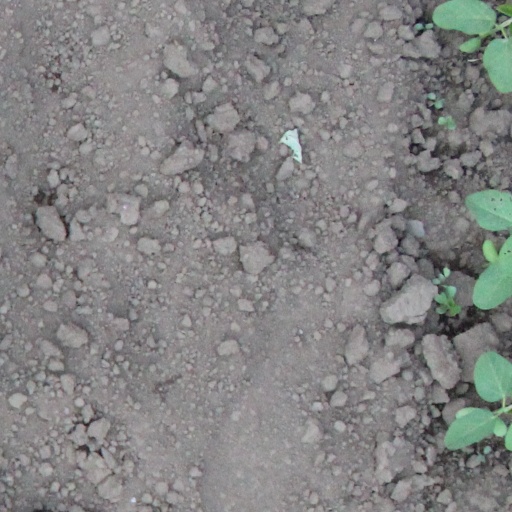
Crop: soybean